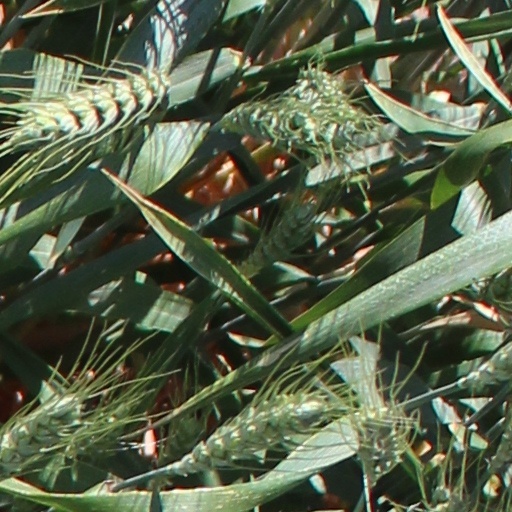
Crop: wheat